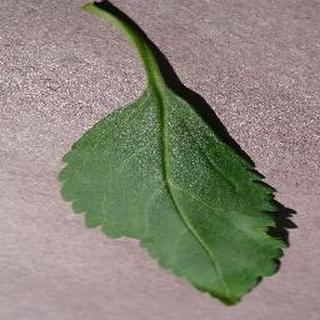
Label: healthy_cherry